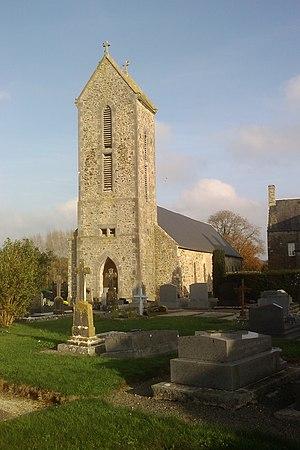
Église Saint-Nicolas de fr:Boisroger
Boisroger est une ancienne commune française, située dans le département de la Manche en région Normandie, devenue le 1ᵉʳ janvier 2016 une commune déléguée au sein de la commune nouvelle de Gouville-sur-Mer.